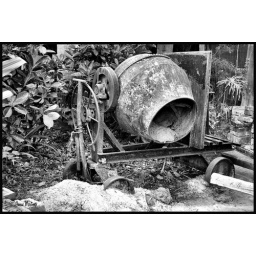
in black and white